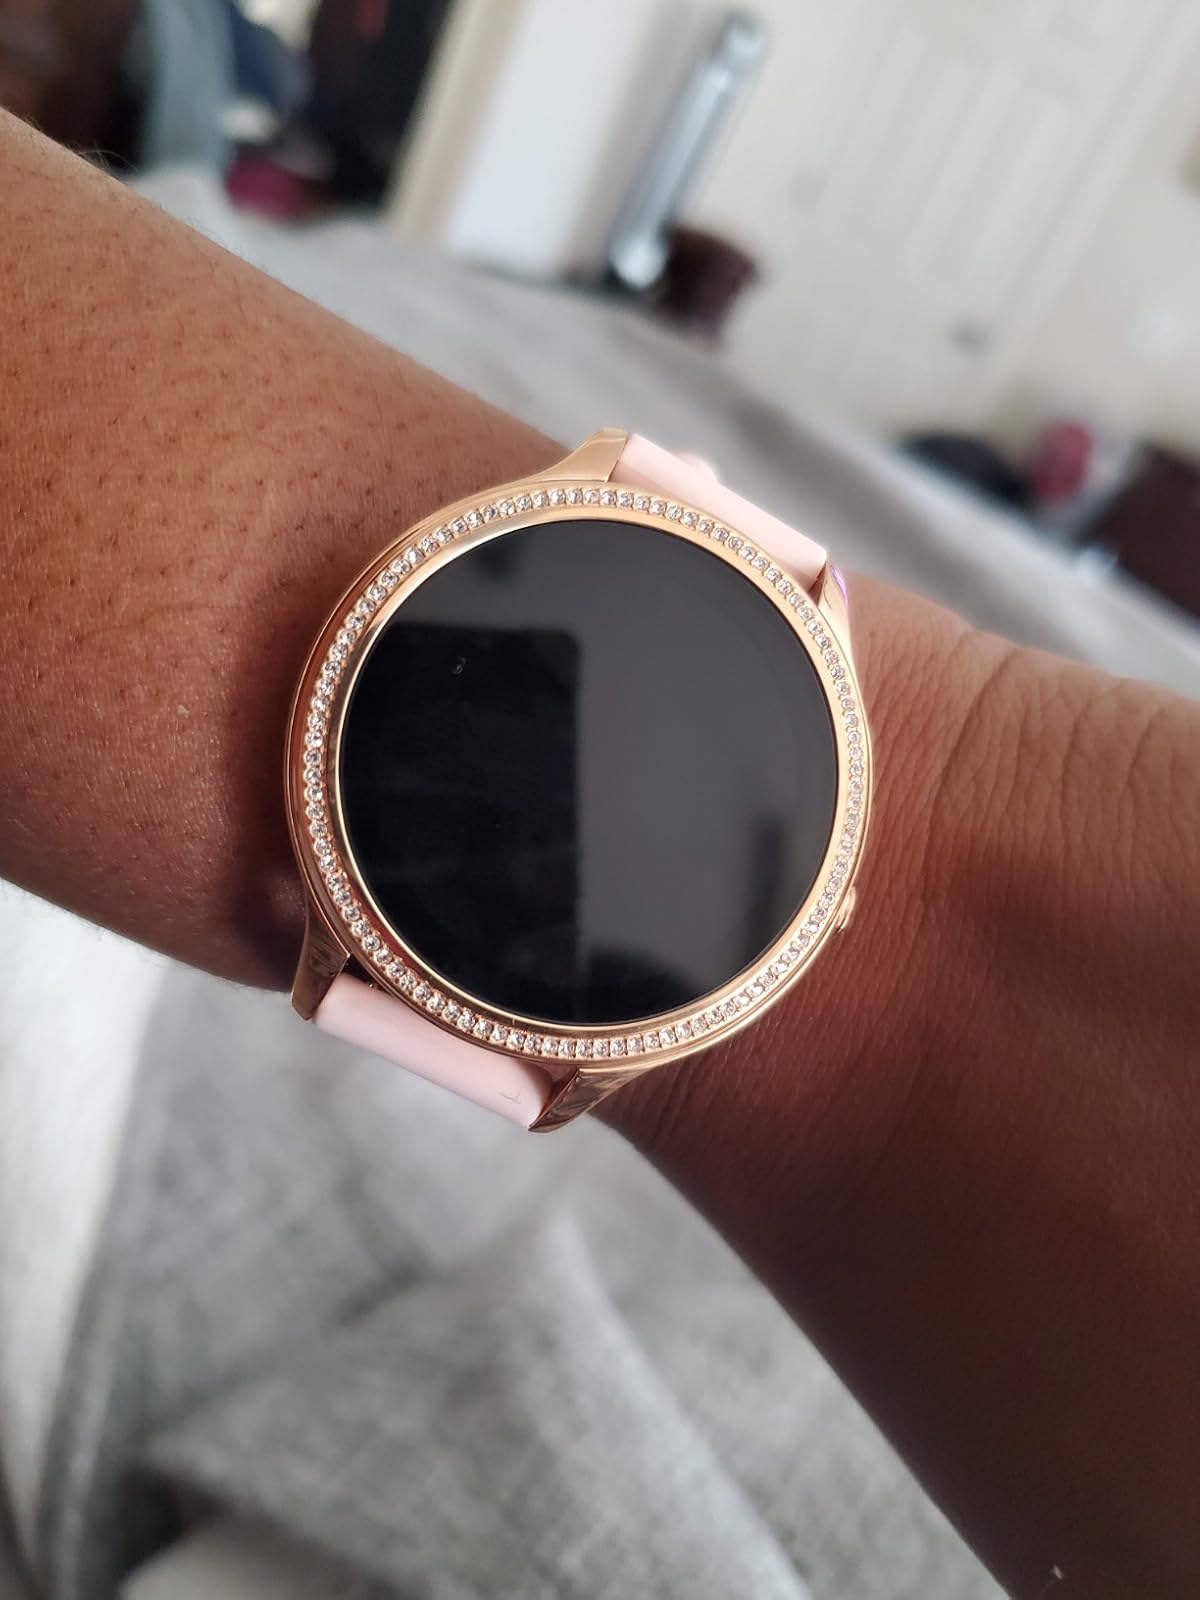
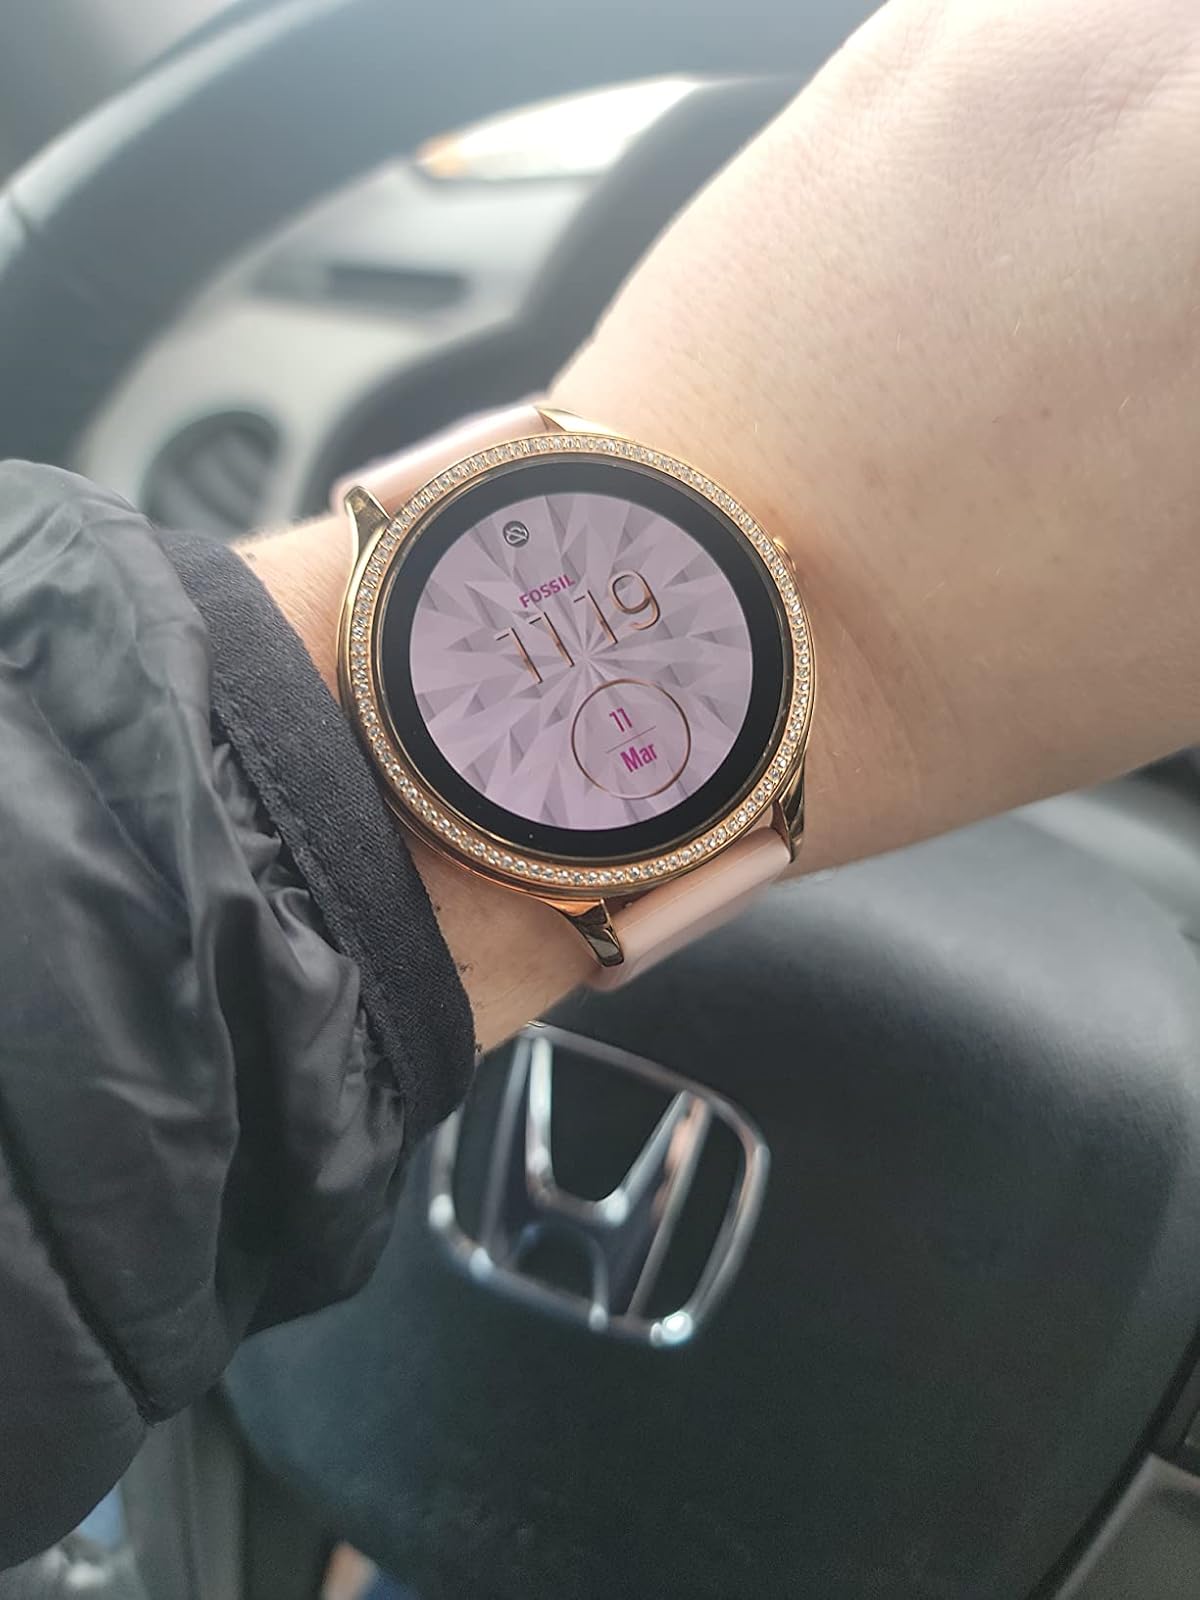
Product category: smartwatch
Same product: yes